John Murray of Broughton

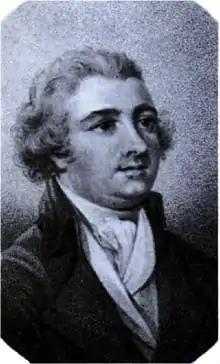
Murray's son from his second marriage, actor and dramatist Charles (1754–1821)

John Murray was born in Broughton, in Peeblesshire, the younger son of Sir David Murray and his second wife Margaret Scott. His father took part in the 1715 Rising but was pardoned and thereafter focused on restoring the family fortunes. In 1726, he sold his estates in Broughton, investing the proceeds in purchasing lands in Ardnamurchan and lead mines at Strontian.